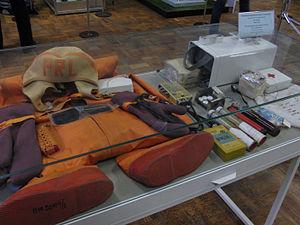
Un kit de survie est un paquet contenant un ensemble d'outils et de fournitures préparé et accessible pour aider à la survie en cas de situations d'isolement ou d'urgence. Le kit peut être de tailles et de compositions variées suivant le risque encouru et la charge possible.